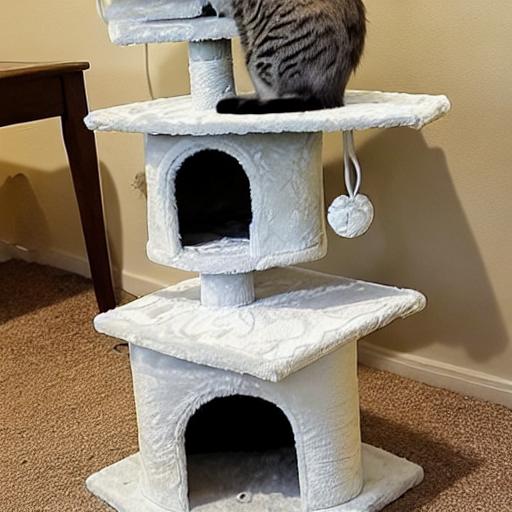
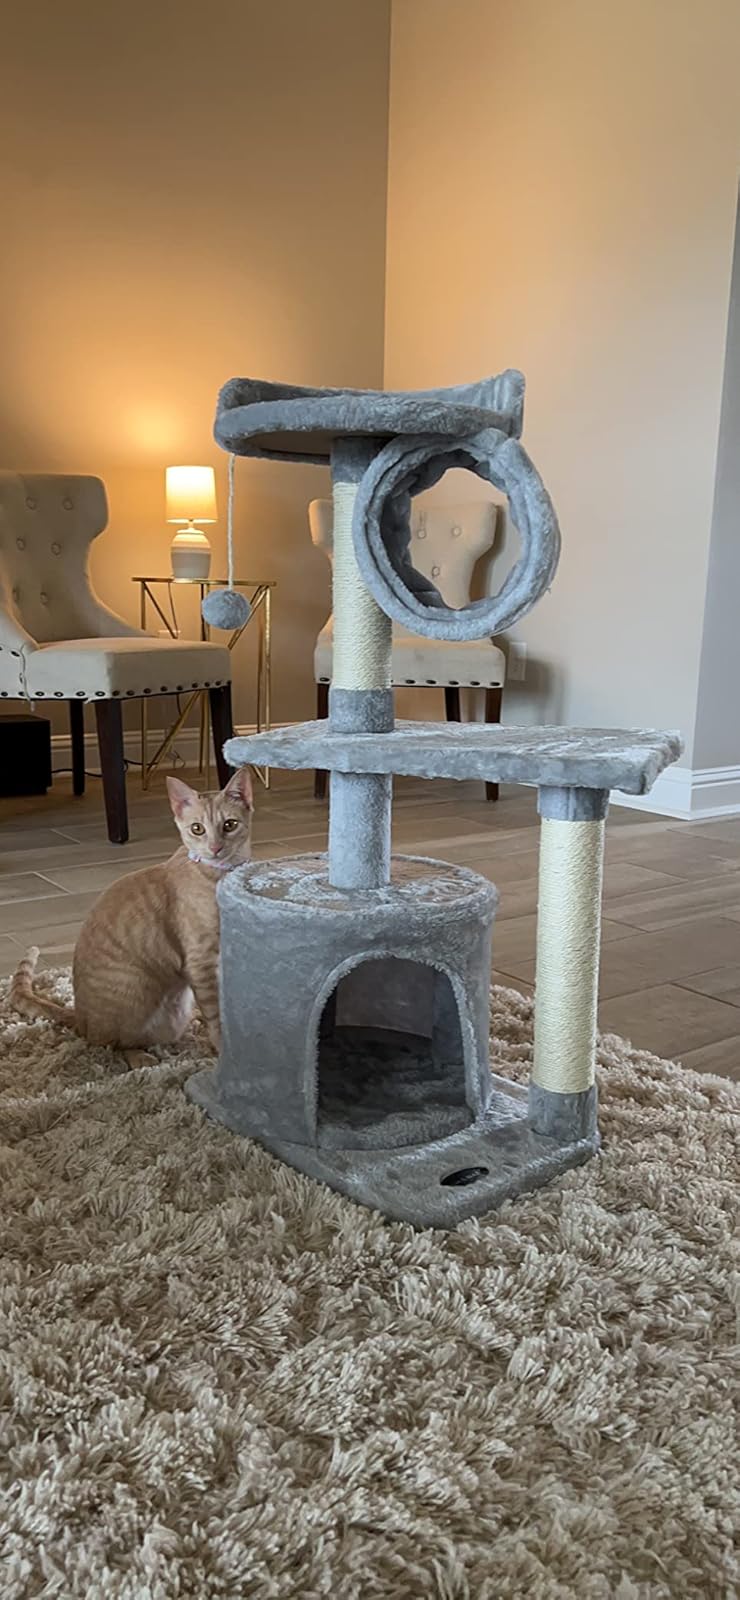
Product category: items_cat tree
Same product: no